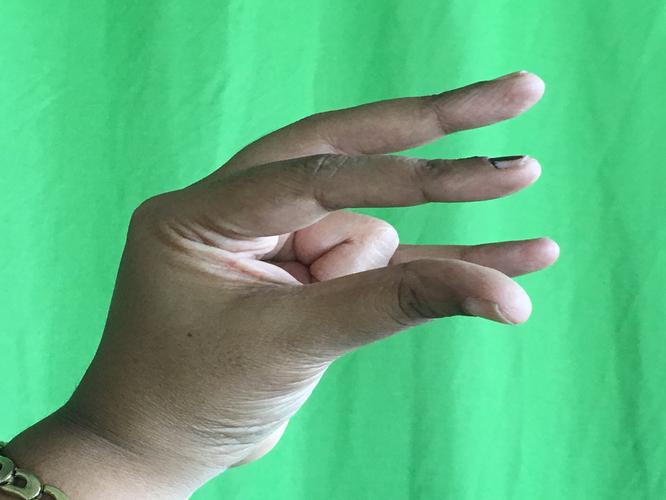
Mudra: Kangulam
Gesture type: single_hand